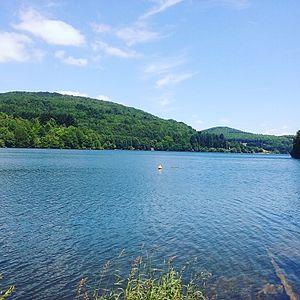
Le lac de la Raviège en été
Les Aventures de Rabbi Jacob est un film comique franco-italien sorti en 1973, réalisé par Gérard Oury, sur un scénario de celui-ci et Danièle Thompson, avec la collaboration du rabbin Josy Eisenberg, et de Roberto de Leonardis. Il marque la quatrième et dernière collaboration entre Gérard Oury et Louis de Funès, dont les ennuis de santé ne permettent pas la réalisation de leur projet suivant, Le Crocodile.
Le lac de la Raviège est un lac artificiel de 438 hectares et de 12 kilomètres de long, situé au sud du Massif central dans les monts de Lacaune, en région Occitanie.